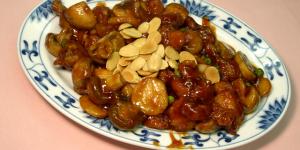
pollos con almendras